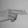
ASL letter: H